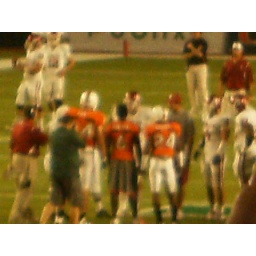
coin toss. the guy in the gray shirt and hat is Sam Bradford